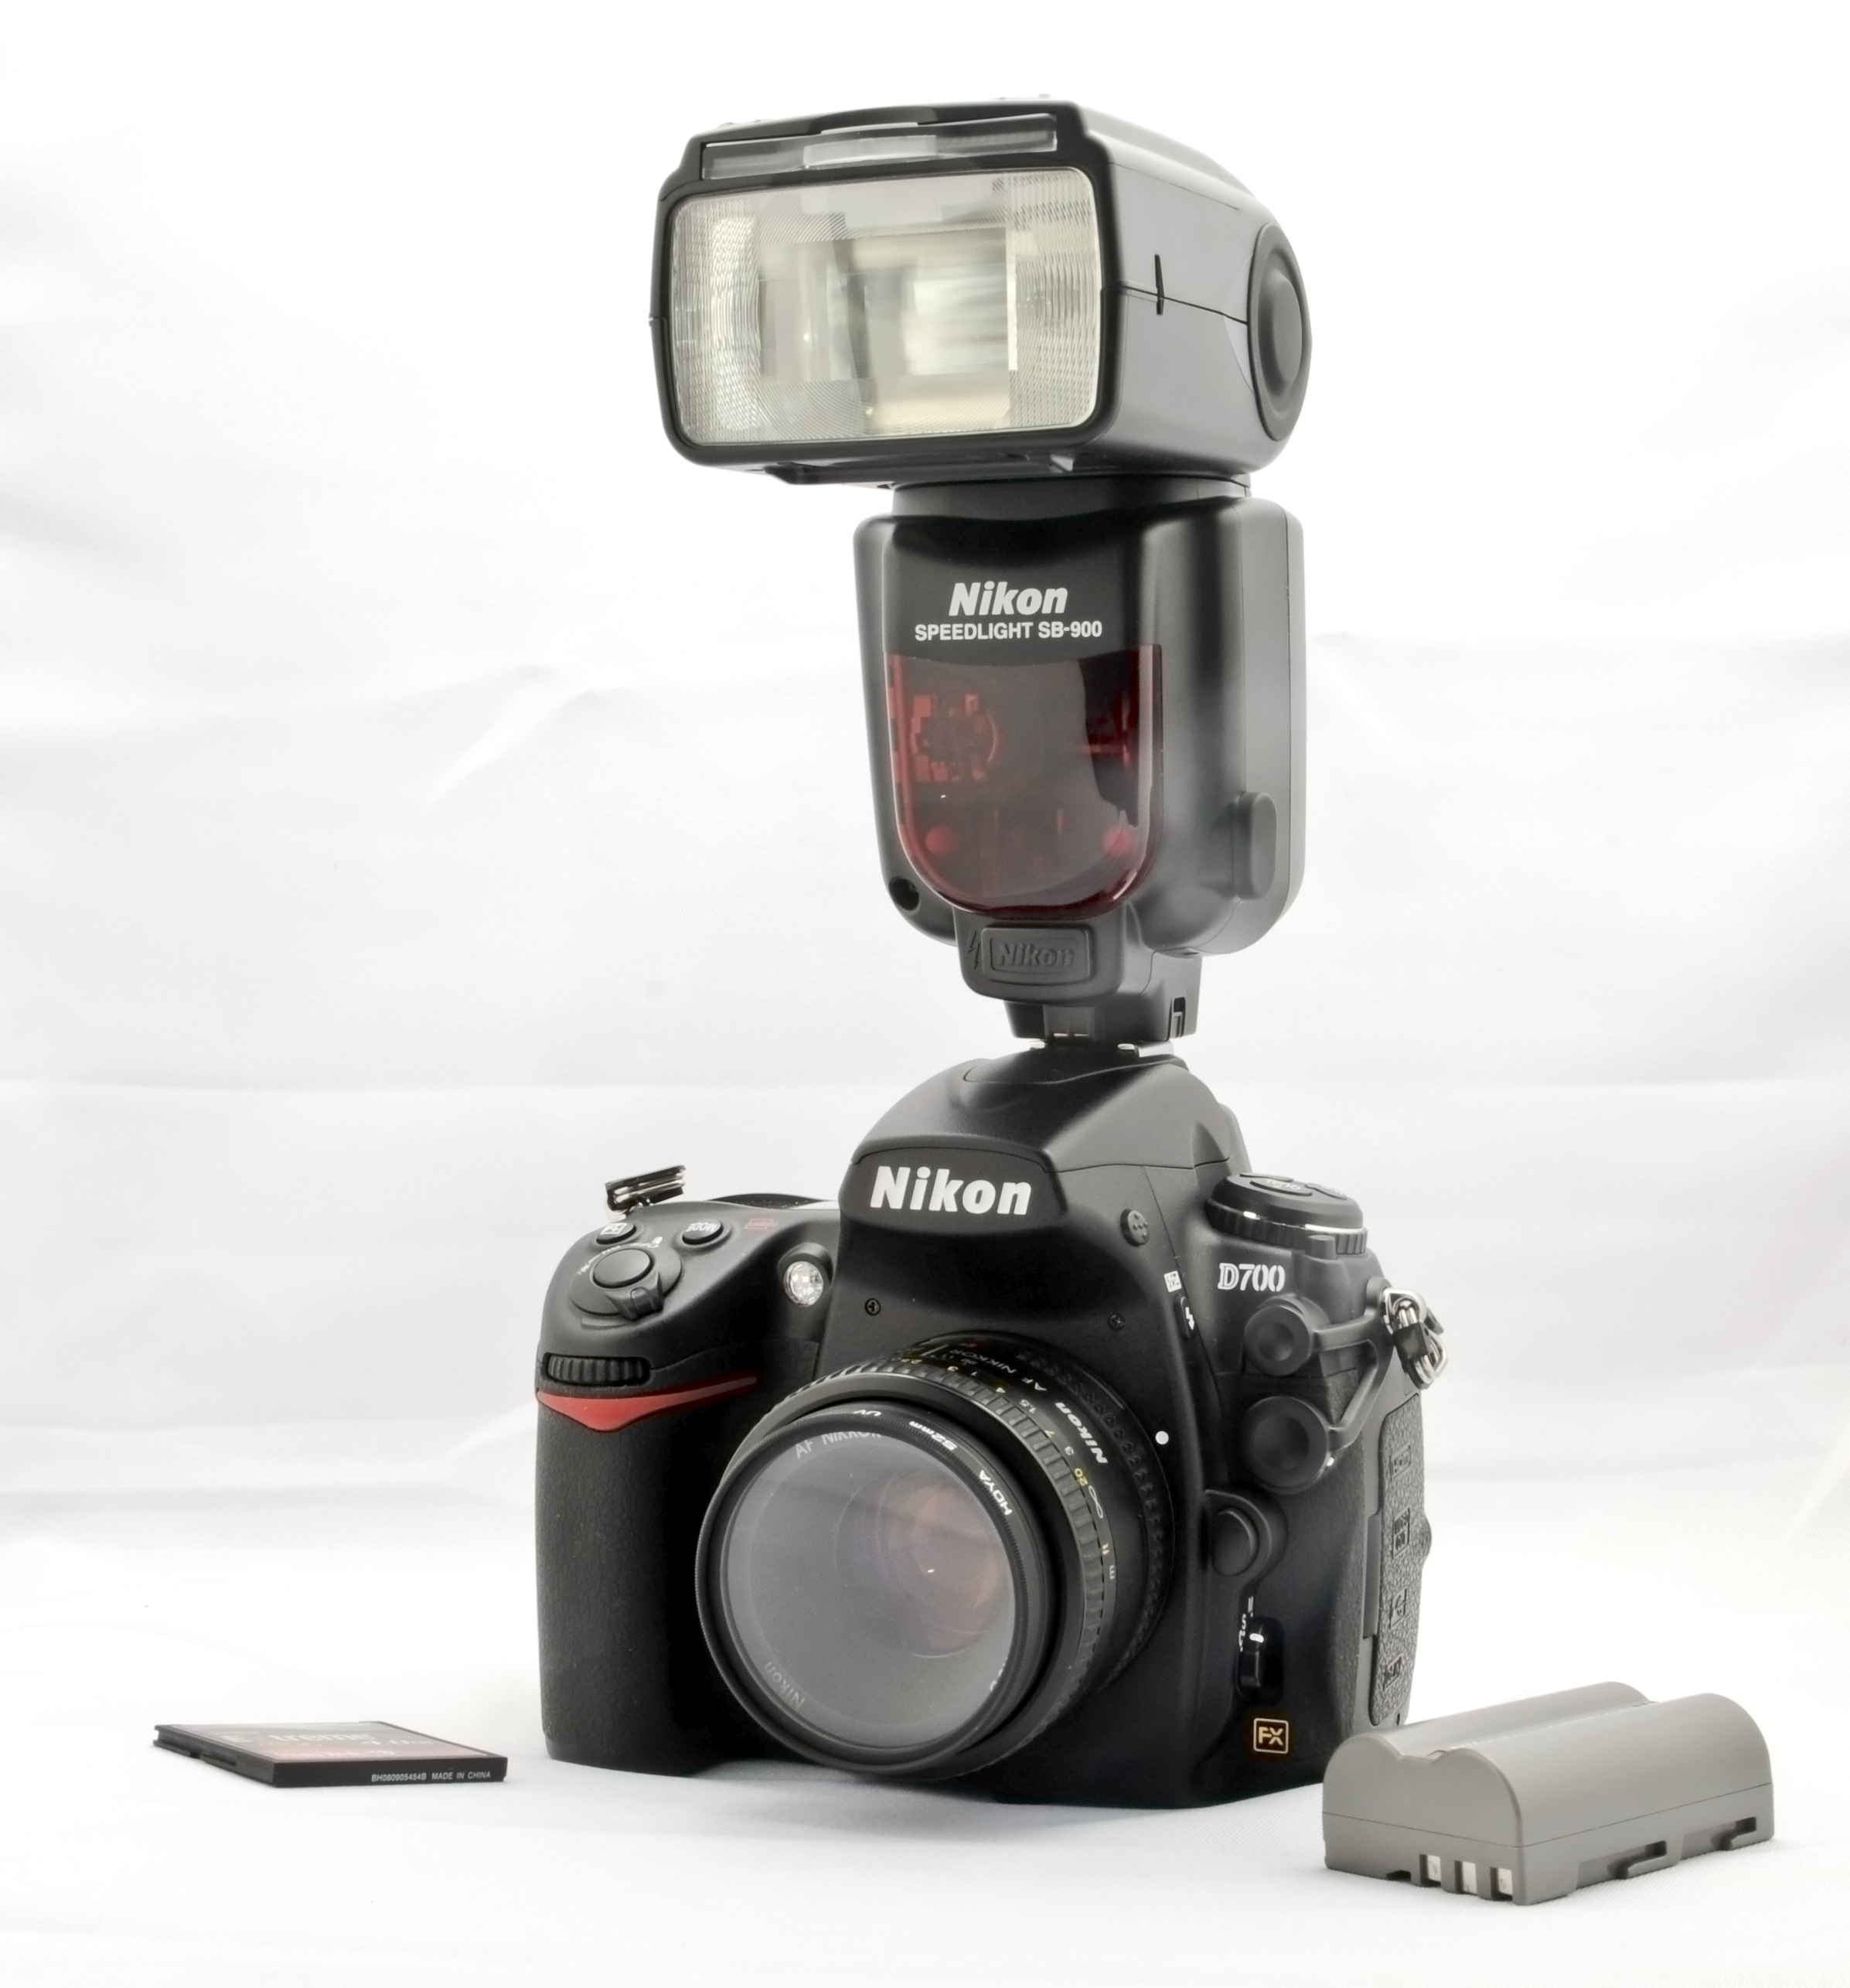
camera, dslr, nikon, product, flash, digital camera, d700, camera lens, cameras optics, camera accessory, nikon d700